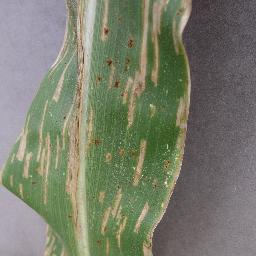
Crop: corn
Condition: (maize)_northern_blight